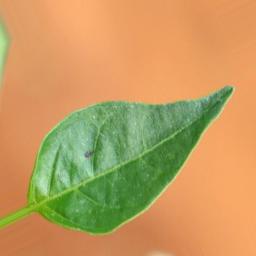
Label: healthy